John Arnesby Brown

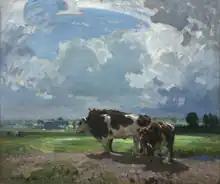
"A Summer Day" (1912)

Sir John Alfred Arnesby Brown (29 March 1866 in Nottingham – 16 November 1955 in Haddiscoe, Norfolk) was an English footballer and landscape artist who came to be known as "one of the leading British landscape artists of the 20th century". He played in The Football League for Notts County, his only appearance coming in a heavy 9–1 defeat to Aston Villa in September 1888. As a landscape artist, he was best known for his impressionistic depictions of pastoral landscapes, often featuring cattle; for his achievements in this field, he was knighted in 1938.